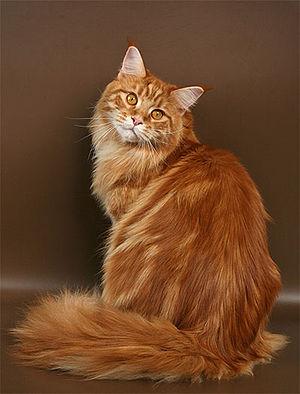
Chez le chat, la couleur rousse, ou Red, se réfère à une robe de chat possédant des poils de couleur rousse. Il est codé par le gène O qui se situe sur le chromosome sexuel X.